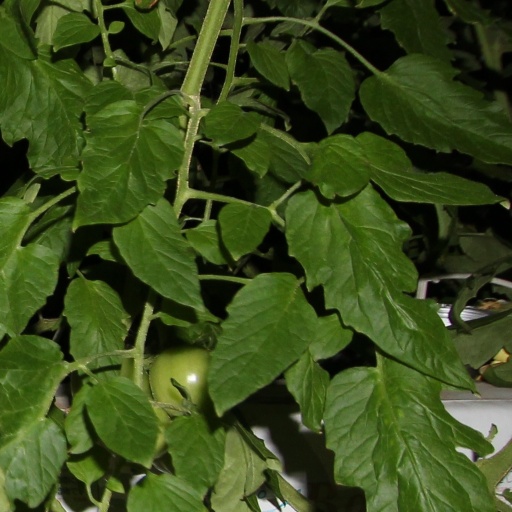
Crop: tomato